Zastava Special Automobiles

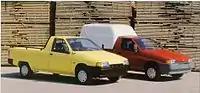
Zastava Florida Pick-UP

Zastava Special Automobiles produced various specifications of the Pick-up versions of the Zastava Skala 55 (Zastava 101) and Zastava Florida.